Franziska Brauße

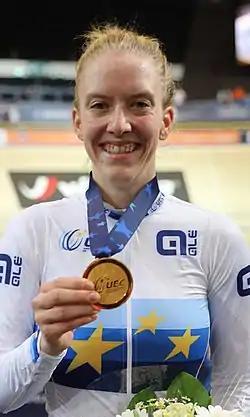
Brauße in 2019

Franziska Brauße (born 20 November 1998) is a German professional road and track, who currently rides for UCI Women's WorldTeam . In 2012, Franziska Brauße won her first national title when she became German champion in the road race for schoolchildren. She is a multiple German champion and European champion. She won the gold medal at the 2020 Summer Olympics on the track in the women's team pursuit with Lisa Brennauer, Mieke Kröger and Lisa Klein, setting the new world record.